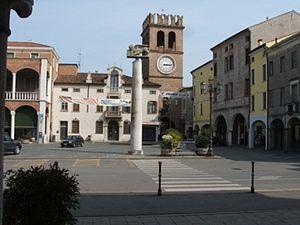
Lendinara est une commune italienne de la province de Rovigo dans la région Vénétie en Italie.